Ozmer House

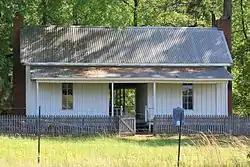

The Ozmer House is a historic house on the Southern Arkansas University farm on the north side of Magnolia, Arkansas. It is a single-story dogtrot house that was built in 1883 and moved to its present location by the school. It was originally located about two miles northeast of Magnolia's courthouse square, and is now located northeast of the main farm complex, adjacent to a small pond. The dogtrot is extremely well-preserved, both in its interior and exterior features.